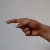
The image shows a hand gesture representing the letter 'G' in Indian Sign Language.